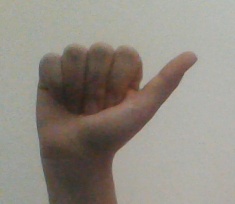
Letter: dhad